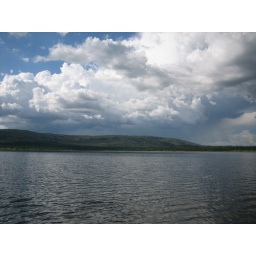
We took a small boat out on the lake to see crocodiles on the island in the center of the lake.